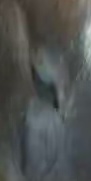
Face region: eyes (orbital_tightening_and_eye_area)
Pain indicator: obviously_present